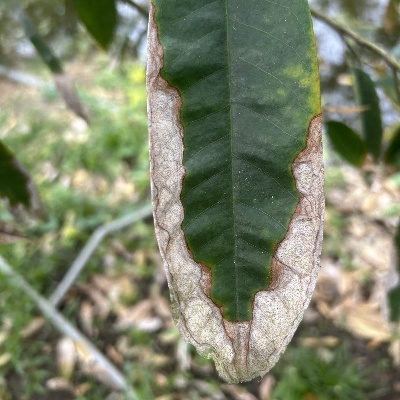
Label: Leaf_Colletotrichum